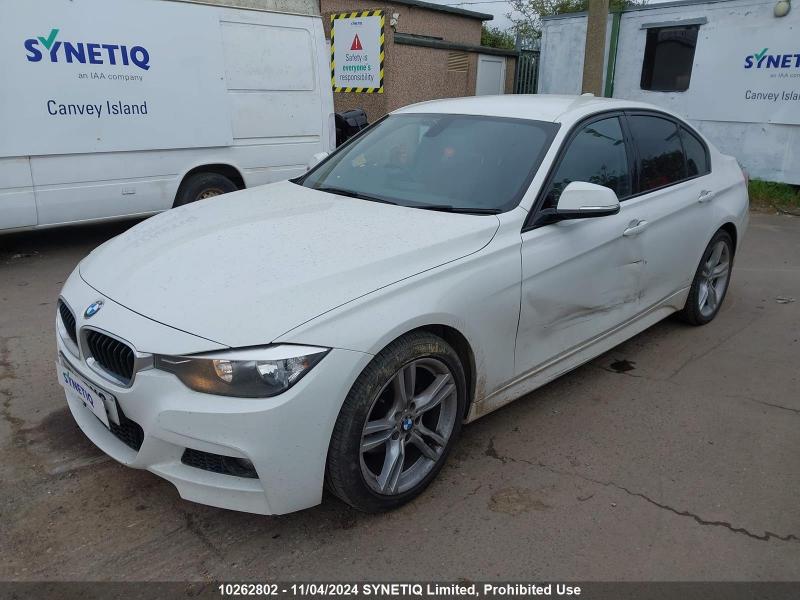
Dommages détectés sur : porte avant gauche, porte arrière gauche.
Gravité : mineur